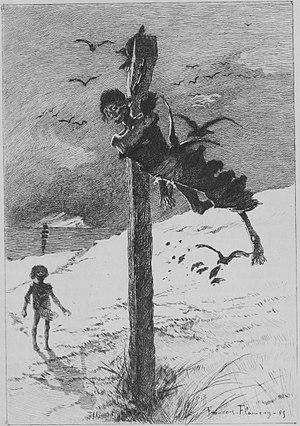
L'Homme qui rit est un roman philosophique de Victor Hugo publié en avril 1869 dont l’action se déroule dans l’Angleterre de la fin du XVIIᵉ et du début du XVIIIᵉ siècle. Il est notamment célèbre pour la figure mutilée dans un rire permanent de son héros qui a fortement inspiré le monde littéraire et cinématographique.